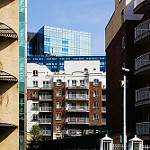
Label: buildings